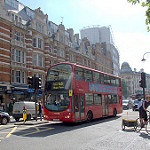
Scene: Outdoor